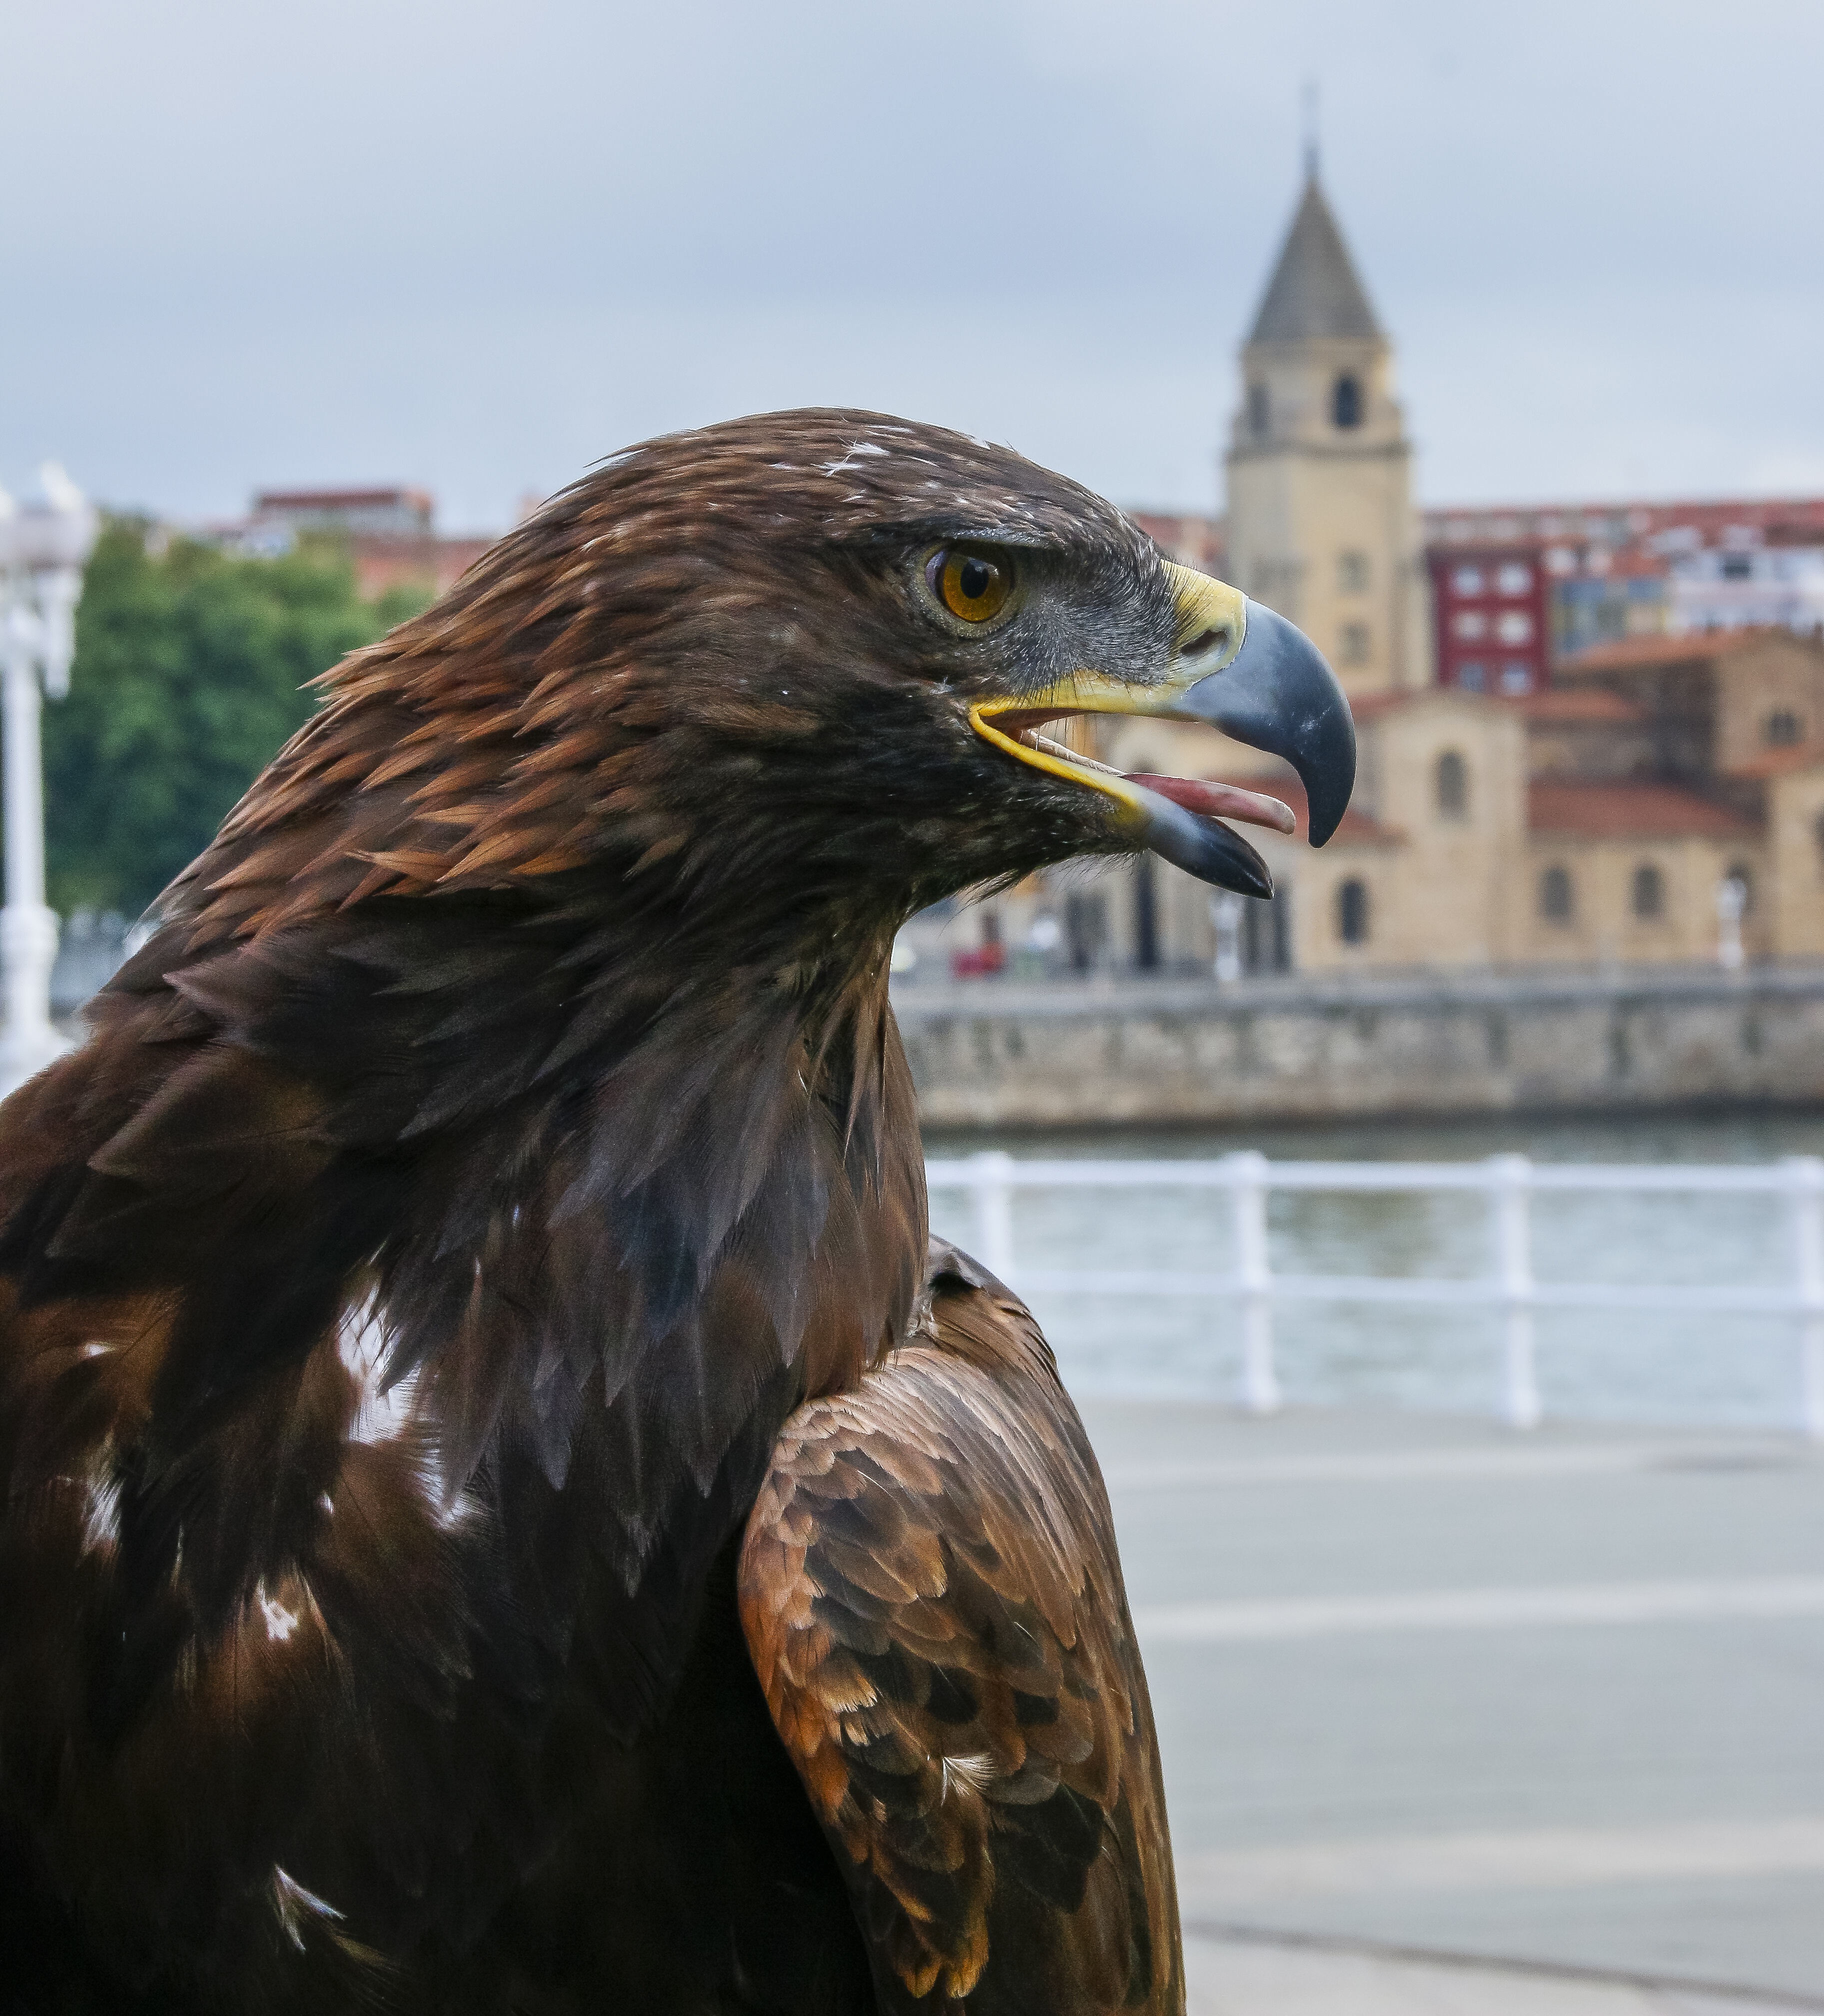
nature, bird, wing, running, peak, animal, wildlife, beak, eagle, hawk, fauna, plumage, bird of prey, bald eagle, feathers, wings, animals, vertebrate, ave, falcon, falconry, aguila, nature reserve, birds of prey, imperial eagle, accipitriformes, montagu